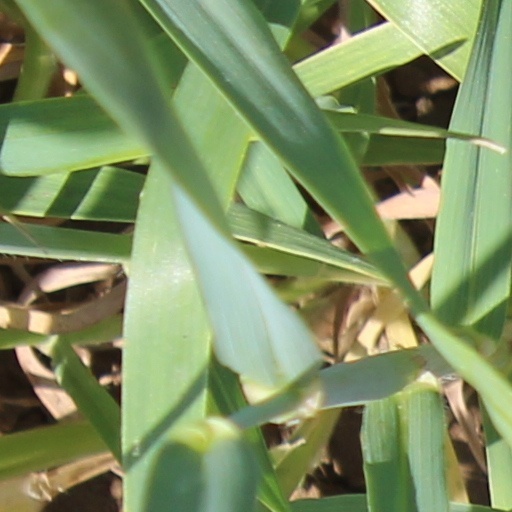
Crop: wheat